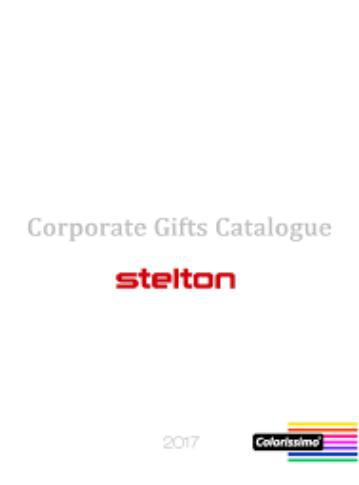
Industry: Necessities